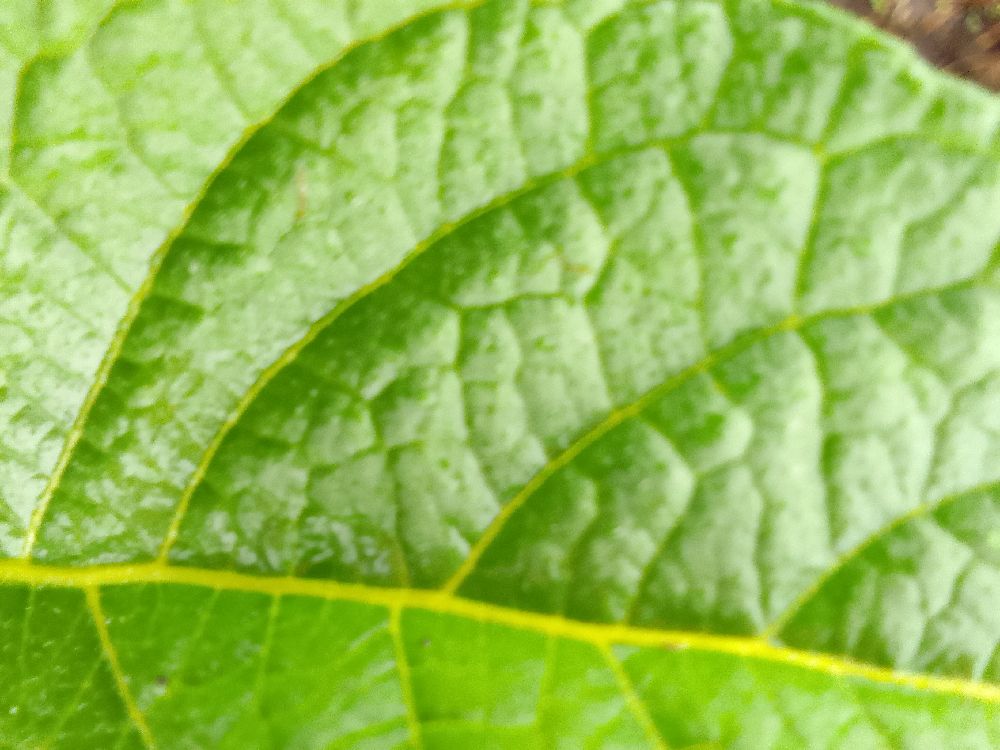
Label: Healthy